Doman LZ-5

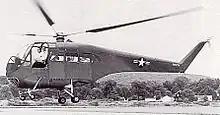
The YH-31 prototype for the US Military

After the demise of Doman Helicopters Inc. in 1969, the second Army prototype was taken to California for display at the Hiller Aviation Museum, founded by Stanley Hiller, Jr. That helicopter was returned to Connecticut in 2009 and is on display at the New England Air Museum in Windsor Locks, Connecticut.